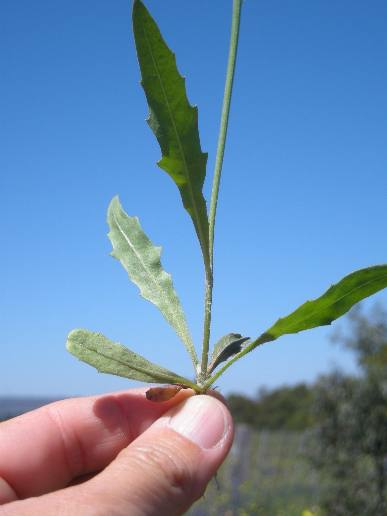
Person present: No